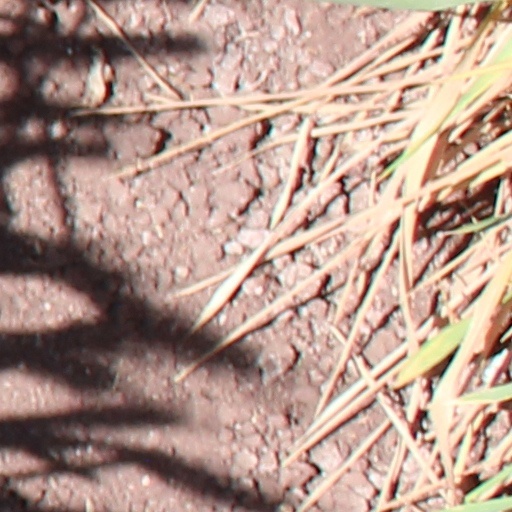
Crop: wheat